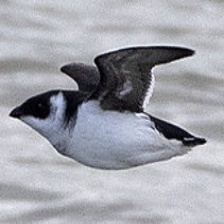
Species: LITTLE AUK
Scientific name: ALLE ALLE